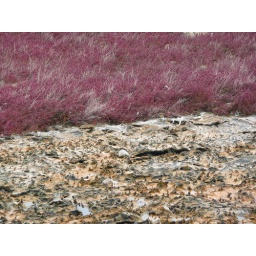
rock and pink flowers in croatia